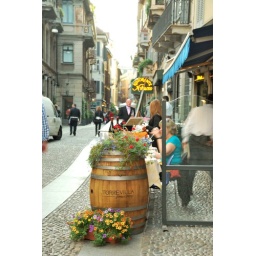
believe it or not, the receptionist girl standing in black looks like jennifer aniston..